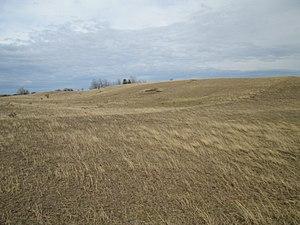
La Deliblatska peščara, en français : « la dune de Deliblato », est une réserve naturelle et une petite région sablonneuse située au nord de la Serbie, dans la province autonome Voïvodine. Elle se situe dans le sud de la région du Banat entre la Danube et les Carpates à l’extrême sud de la plaine pannonienne. Le site est également considéré comme une zone importante pour la conservation des oiseaux.